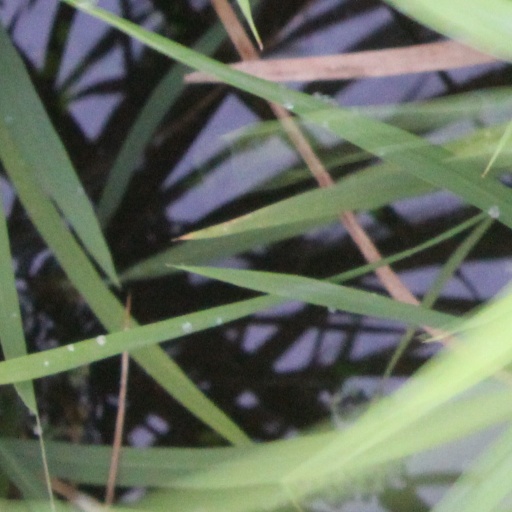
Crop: rice